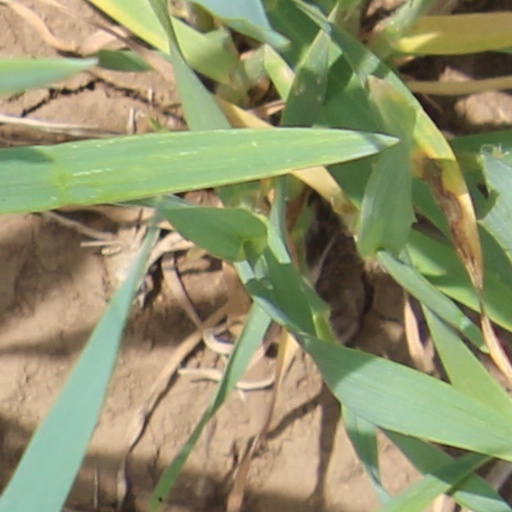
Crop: wheat